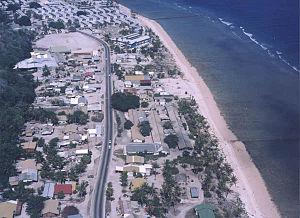
La Island Ring Road est la principale route de Nauru, un petit État insulaire d'Océanie.
Ubenide est une des huit circonscriptions électorales de Nauru. C'est la seule circonscription électorale de Nauru à ne pas porter le nom d'un des districts.
Nauru, /na.u.ʁu/, en forme longue la république de Nauru est un État insulaire d'Océanie situé en Micronésie, peuplé de 13 649 habitants en 2017 et l'un des plus petits États du monde.
La République de Nauru n'est constituée que d'une seule île : l'île de Nauru. Située dans l'océan Pacifique, en Océanie, dans l'ensemble régional insulaire appelé Micronésie, le point le plus au nord de Nauru n'est qu'à 42 kilomètres au Sud de l'équateur.
Nibok, en nauruan Ennibeck, est un des quatorze districts de Nauru. Le district de Nibok fait partie de la circonscription électorale d'Ubenide.
Le réseau de transport à Nauru adopte une structure relativement simple en raison de la petite taille de ce pays composé d'une seule île, et qui ne comporte pas de reliefs majeurs. Son isolement au milieu de l'océan Pacifique, à l'écart des grandes routes commerciales, limite les contacts du pays avec le reste du monde.